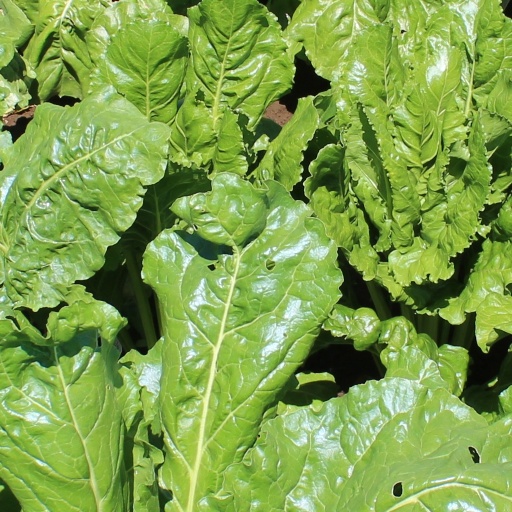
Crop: sugar beet